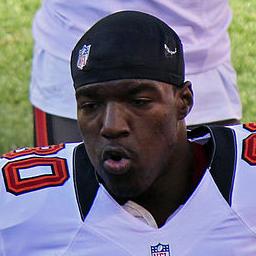
Age: 22